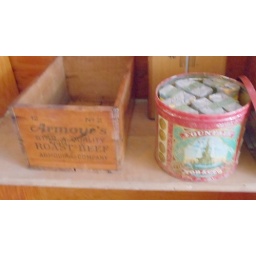
the boxes in the red tin are still filled with tobacco